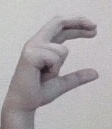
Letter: thal